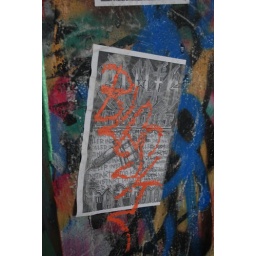
Just liked the play of color and black and white in this picture.